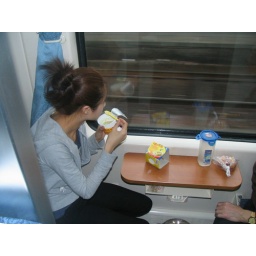
Sister in law eating on the sleeper train